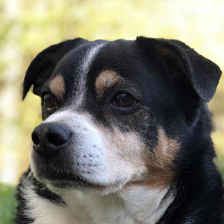
Label: animals